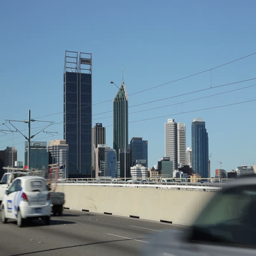
traffic with skyline in background